Kip Moore

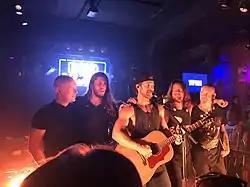
Kip Moore with his band, "The Slowhearts" in 2019.

On February 10, 2017, Moore released "More Girls Like You" as the lead single from a then-unannounced forthcoming album.